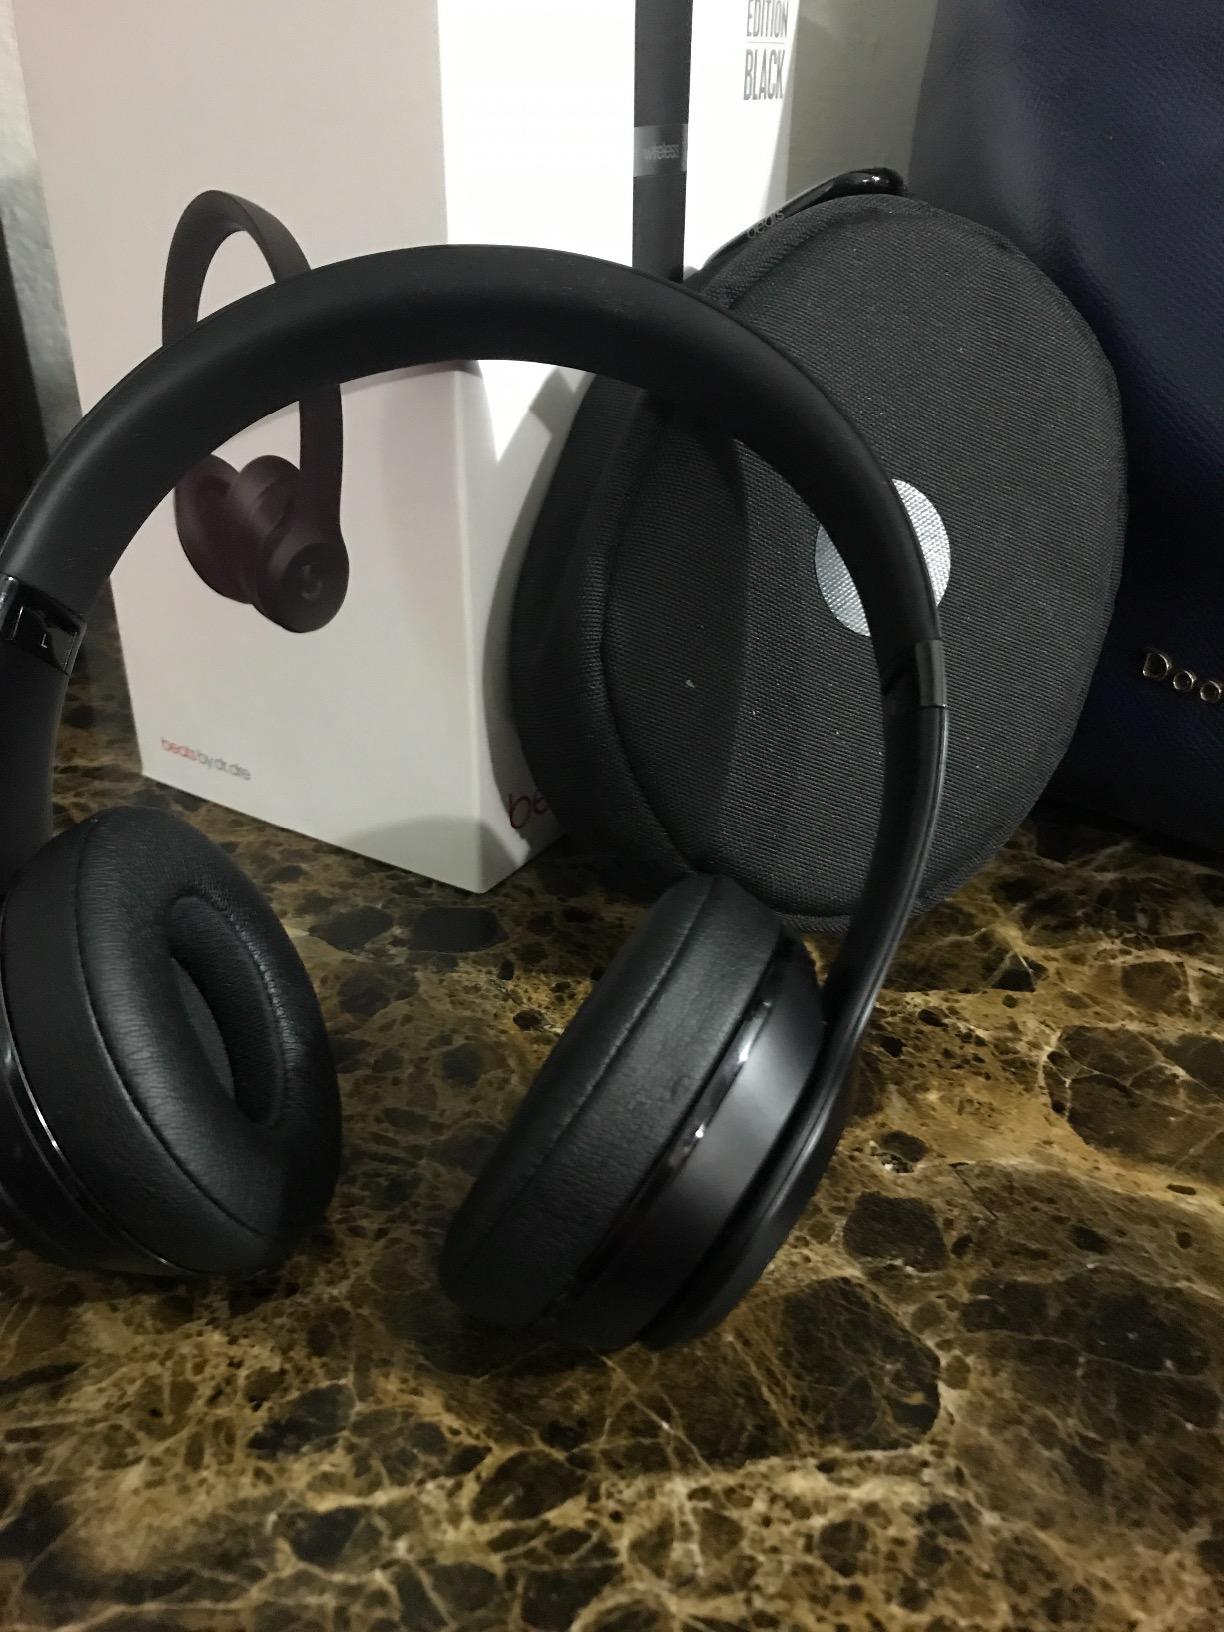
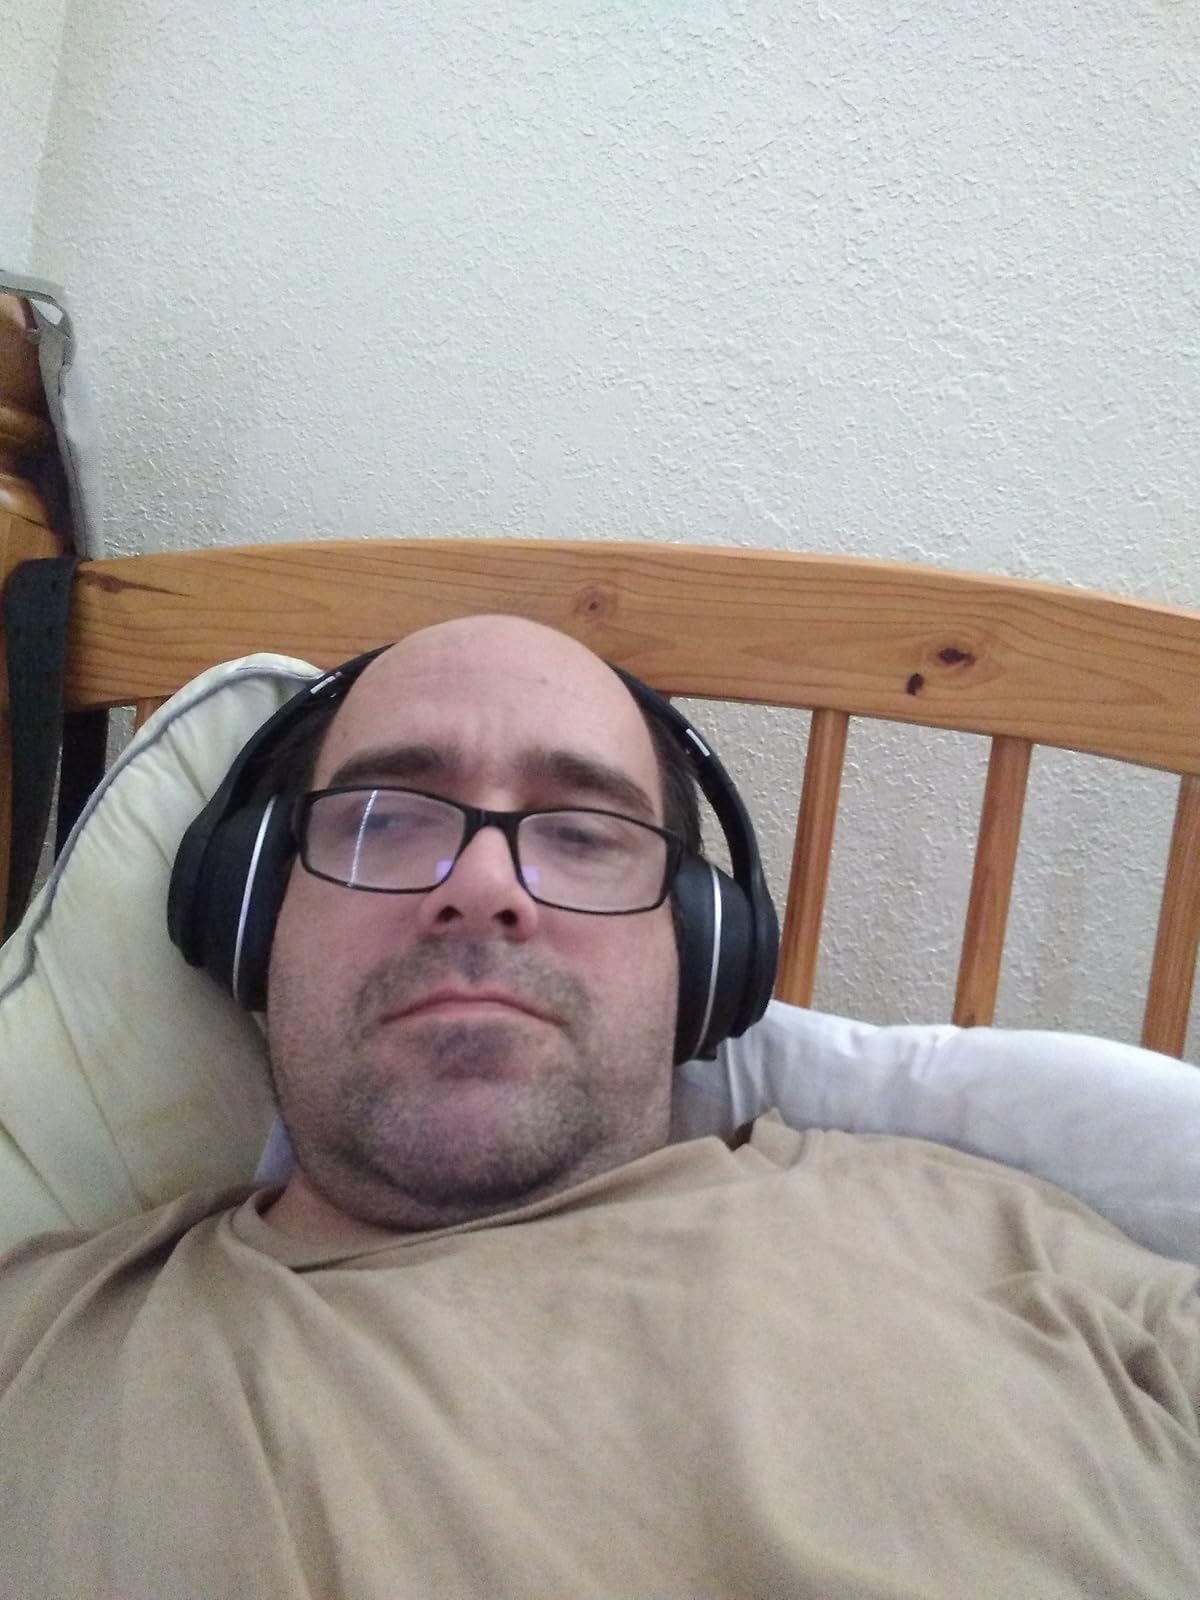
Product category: headphones
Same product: no